Jushin Liger

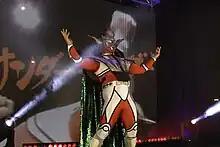
Liger in 2018

CTU was disbanded in August 2007, when Liger decided CTU would disband while at the top of NJPW, Liger would then join Masahiro Chono's Legend stable. The Legend stable would disband in February 2010, after Chono, Choshu and Akira's departures.